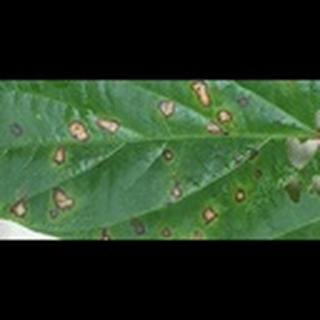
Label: cotton_target_spot